Election to the Throne of Greece (1822–1832)

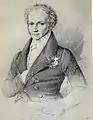
The Count of Armansperg.

The French Revolution of July 1830 and the uprisings in Belgium (in August), Italy, Germany, and Poland (in November) had a profound impact on the "Vienna Order", leading to a temporary reorganization of international relations. These developments have the effect of undermining the positive relations that exist between the powers that guarantee Greek independence. A rift is becoming increasingly evident between France, now under the governance of the July Monarchy of Louis-Philippe I, and the Russian Empire of Nicholas I.